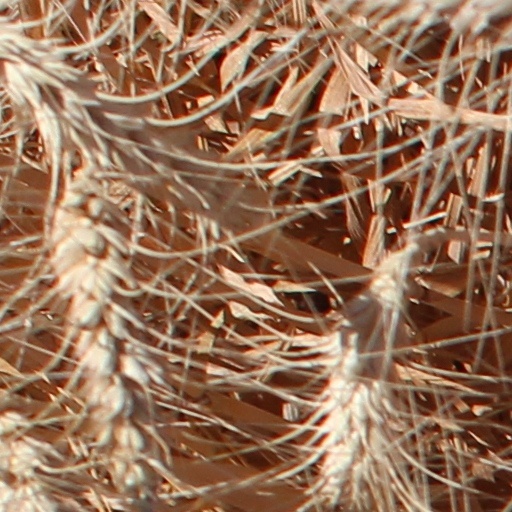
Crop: wheat